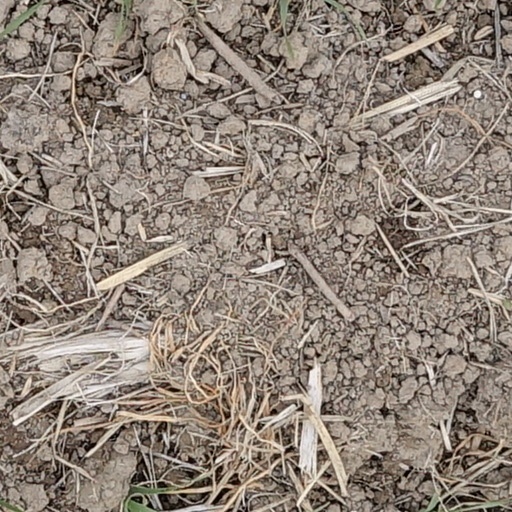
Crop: wheat